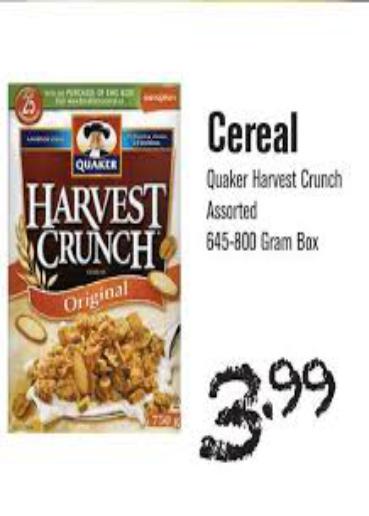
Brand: Harvest Crunch
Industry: Food